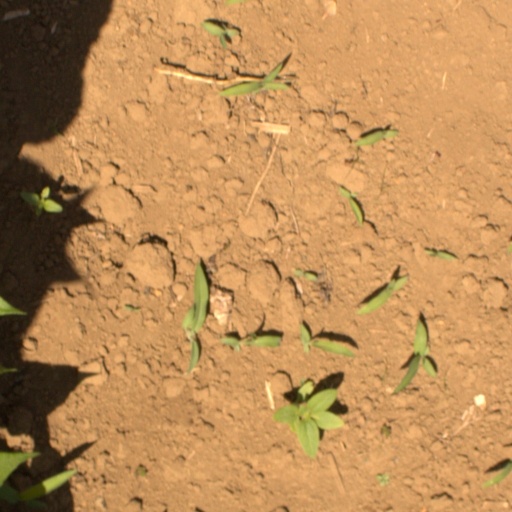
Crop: Jerusalem artichoke